Sir Bani Yas

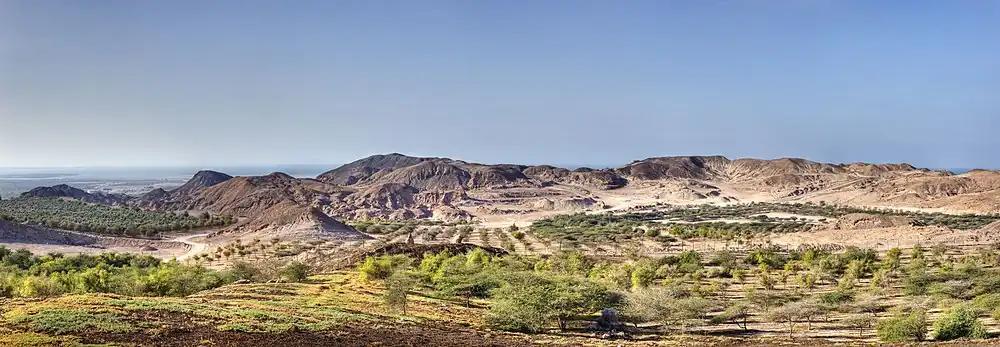
Sir Bani Yas Island Panorama

Celestyal Cruises, MSC Cruises and TUI Cruises, use a small section of the island as a private island destination on week-long cruises. The section contains beaches and several bar and buffet areas.